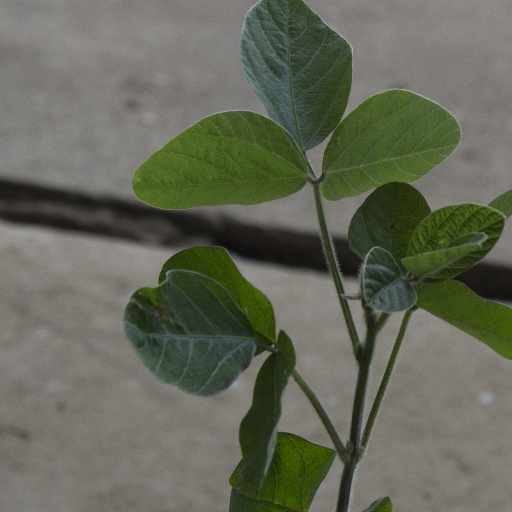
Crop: soybean